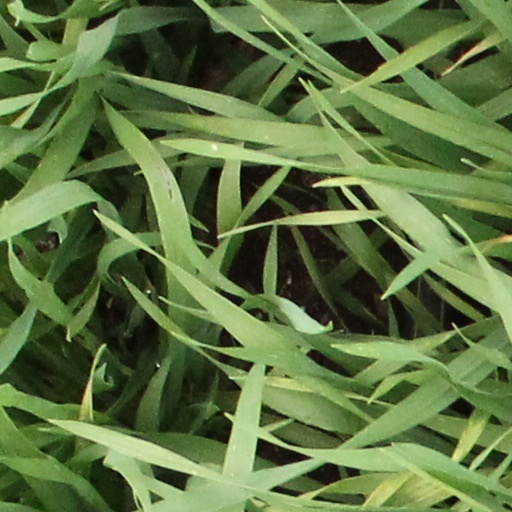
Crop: wheat